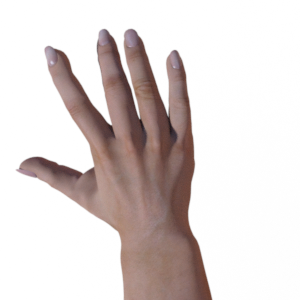
Label: paper